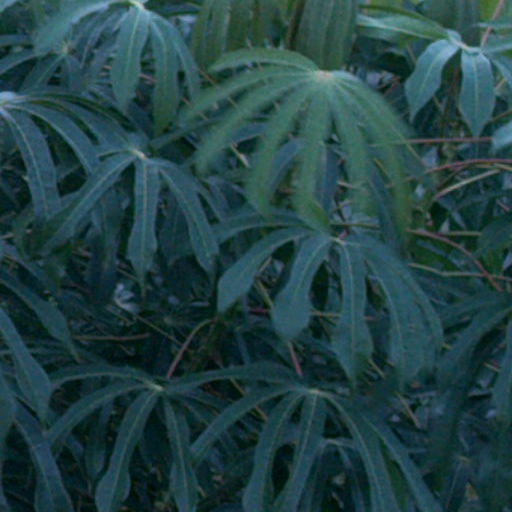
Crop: cassava